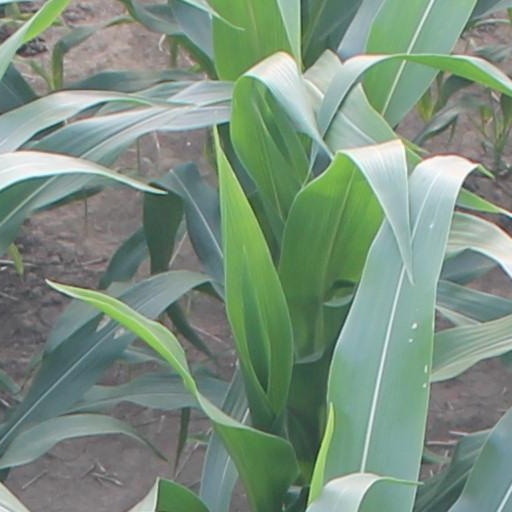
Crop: maize; corn